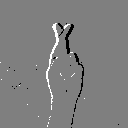
ASL letter: r